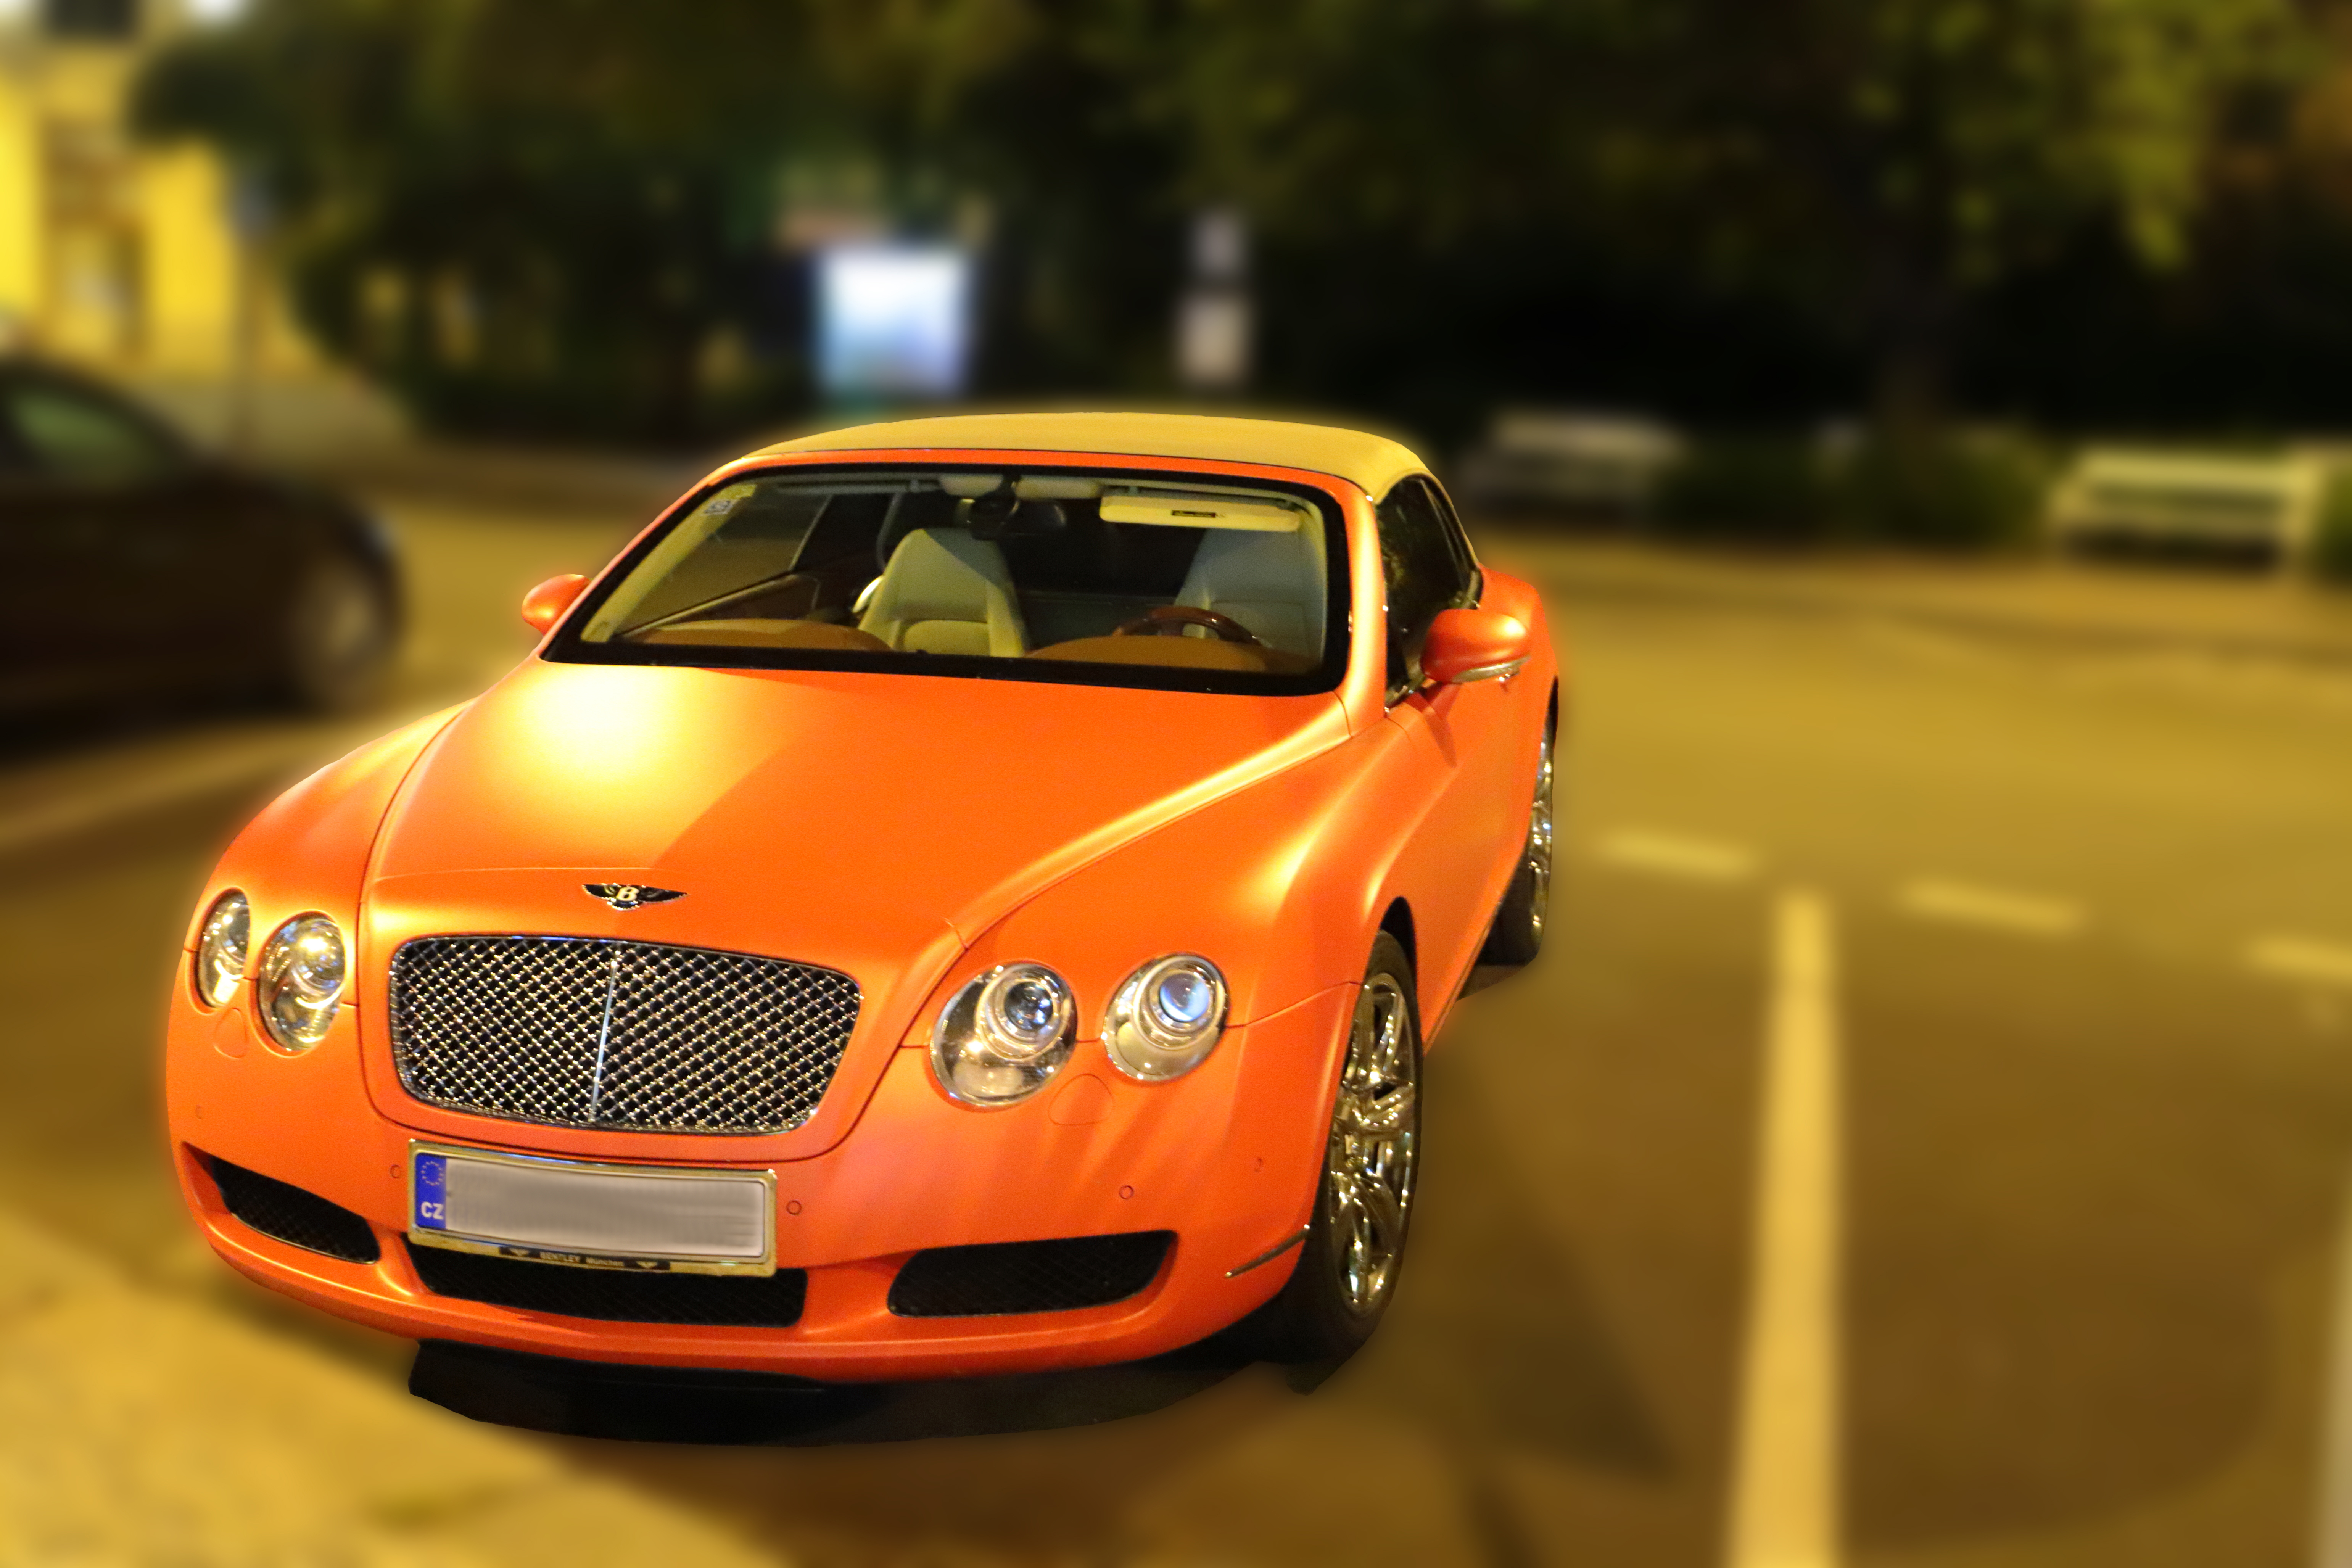
Canon EOS, land vehicle, vehicle, luxury vehicle, car, bentley continental gt, bentley, personal luxury car, automotive design, motor vehicle, performance car, yellow, mid size car, sedan, sports car, automotive wheel system, full size car, coupe, bentley continental flying spur, convertible, bentley continental gtc, grille, rim, wheel